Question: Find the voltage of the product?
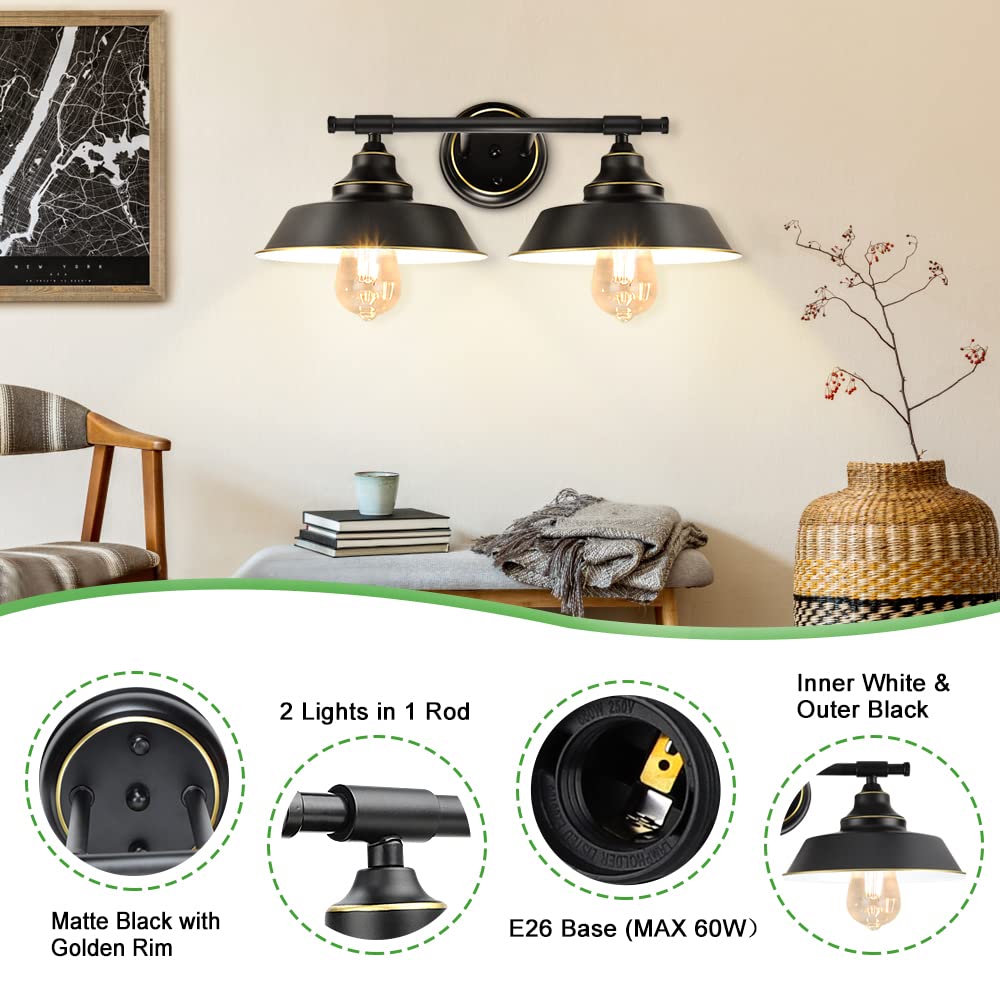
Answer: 250.0 volt